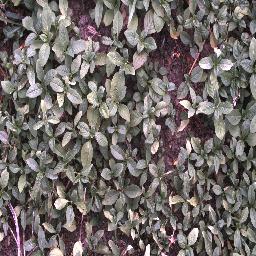
Label: negative